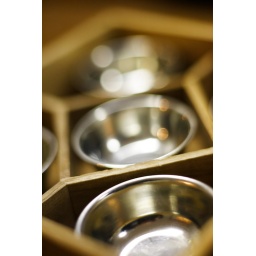
Tinware sake cups in a box